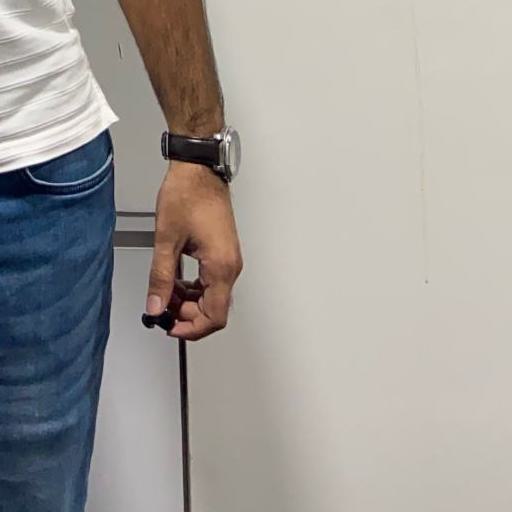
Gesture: no_gesture